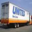
Label: truck